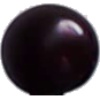
Label: Cherry Wax Black 1